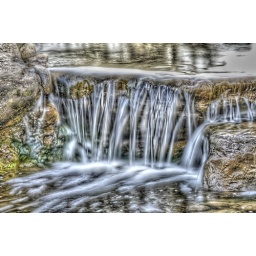
Liquid silver over rocks of gold